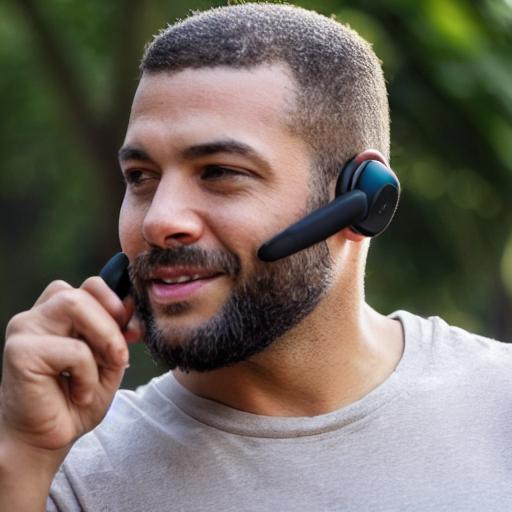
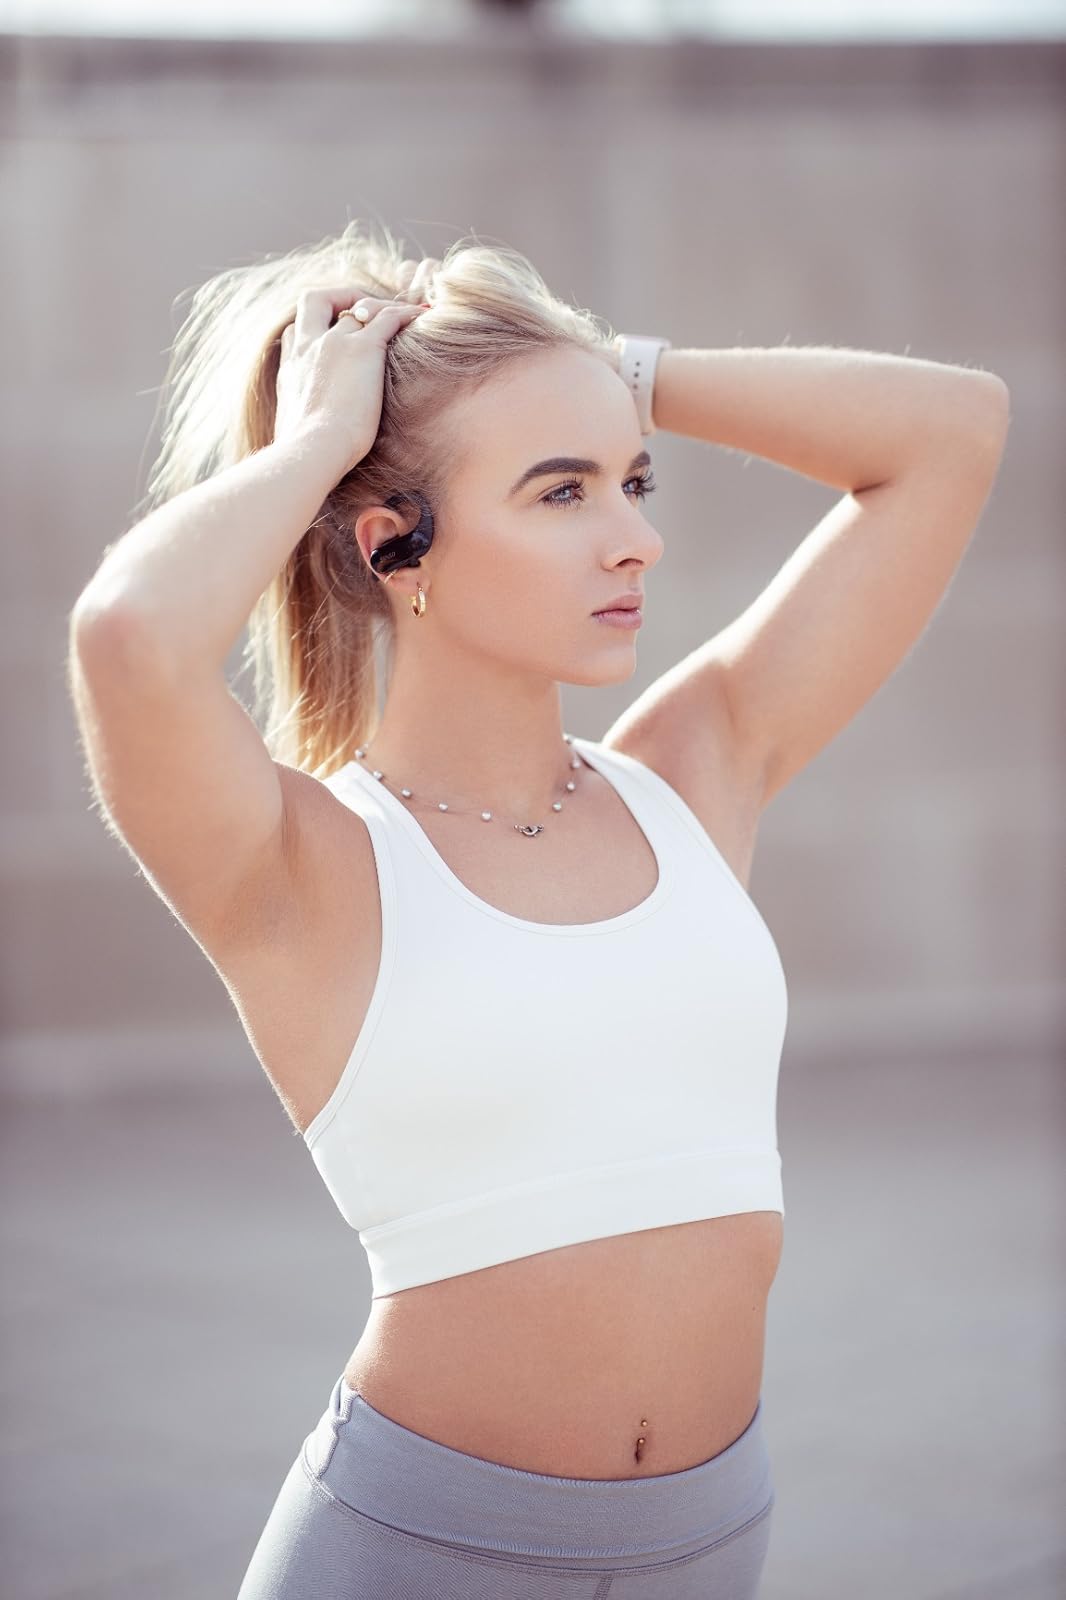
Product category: earbuds
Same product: no